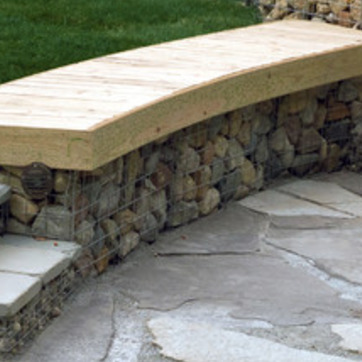
Material: stone